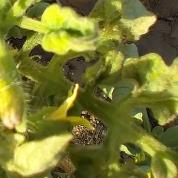
Crop: Tomato
Condition: virosis-d